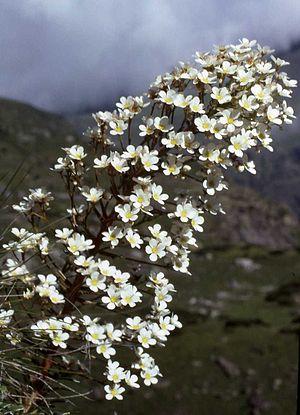
Saxifraga longifolia - hampe florale
Saxifraga longifolia, la Saxifrage des Pyrénées, également appelée la Saxifrage à longues feuilles, est une plante monocarpique des falaises calcaires à grande rosette. Lorsqu'elle fleurit, elle produit une grande hampe pouvant contenir plus de 100 fleurs puis meurt.